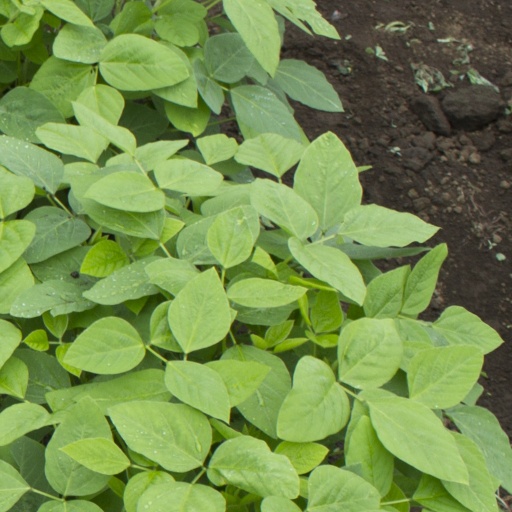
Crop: soybean